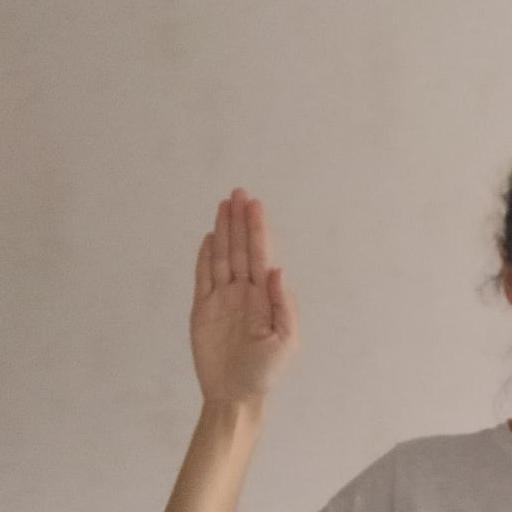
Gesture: stop